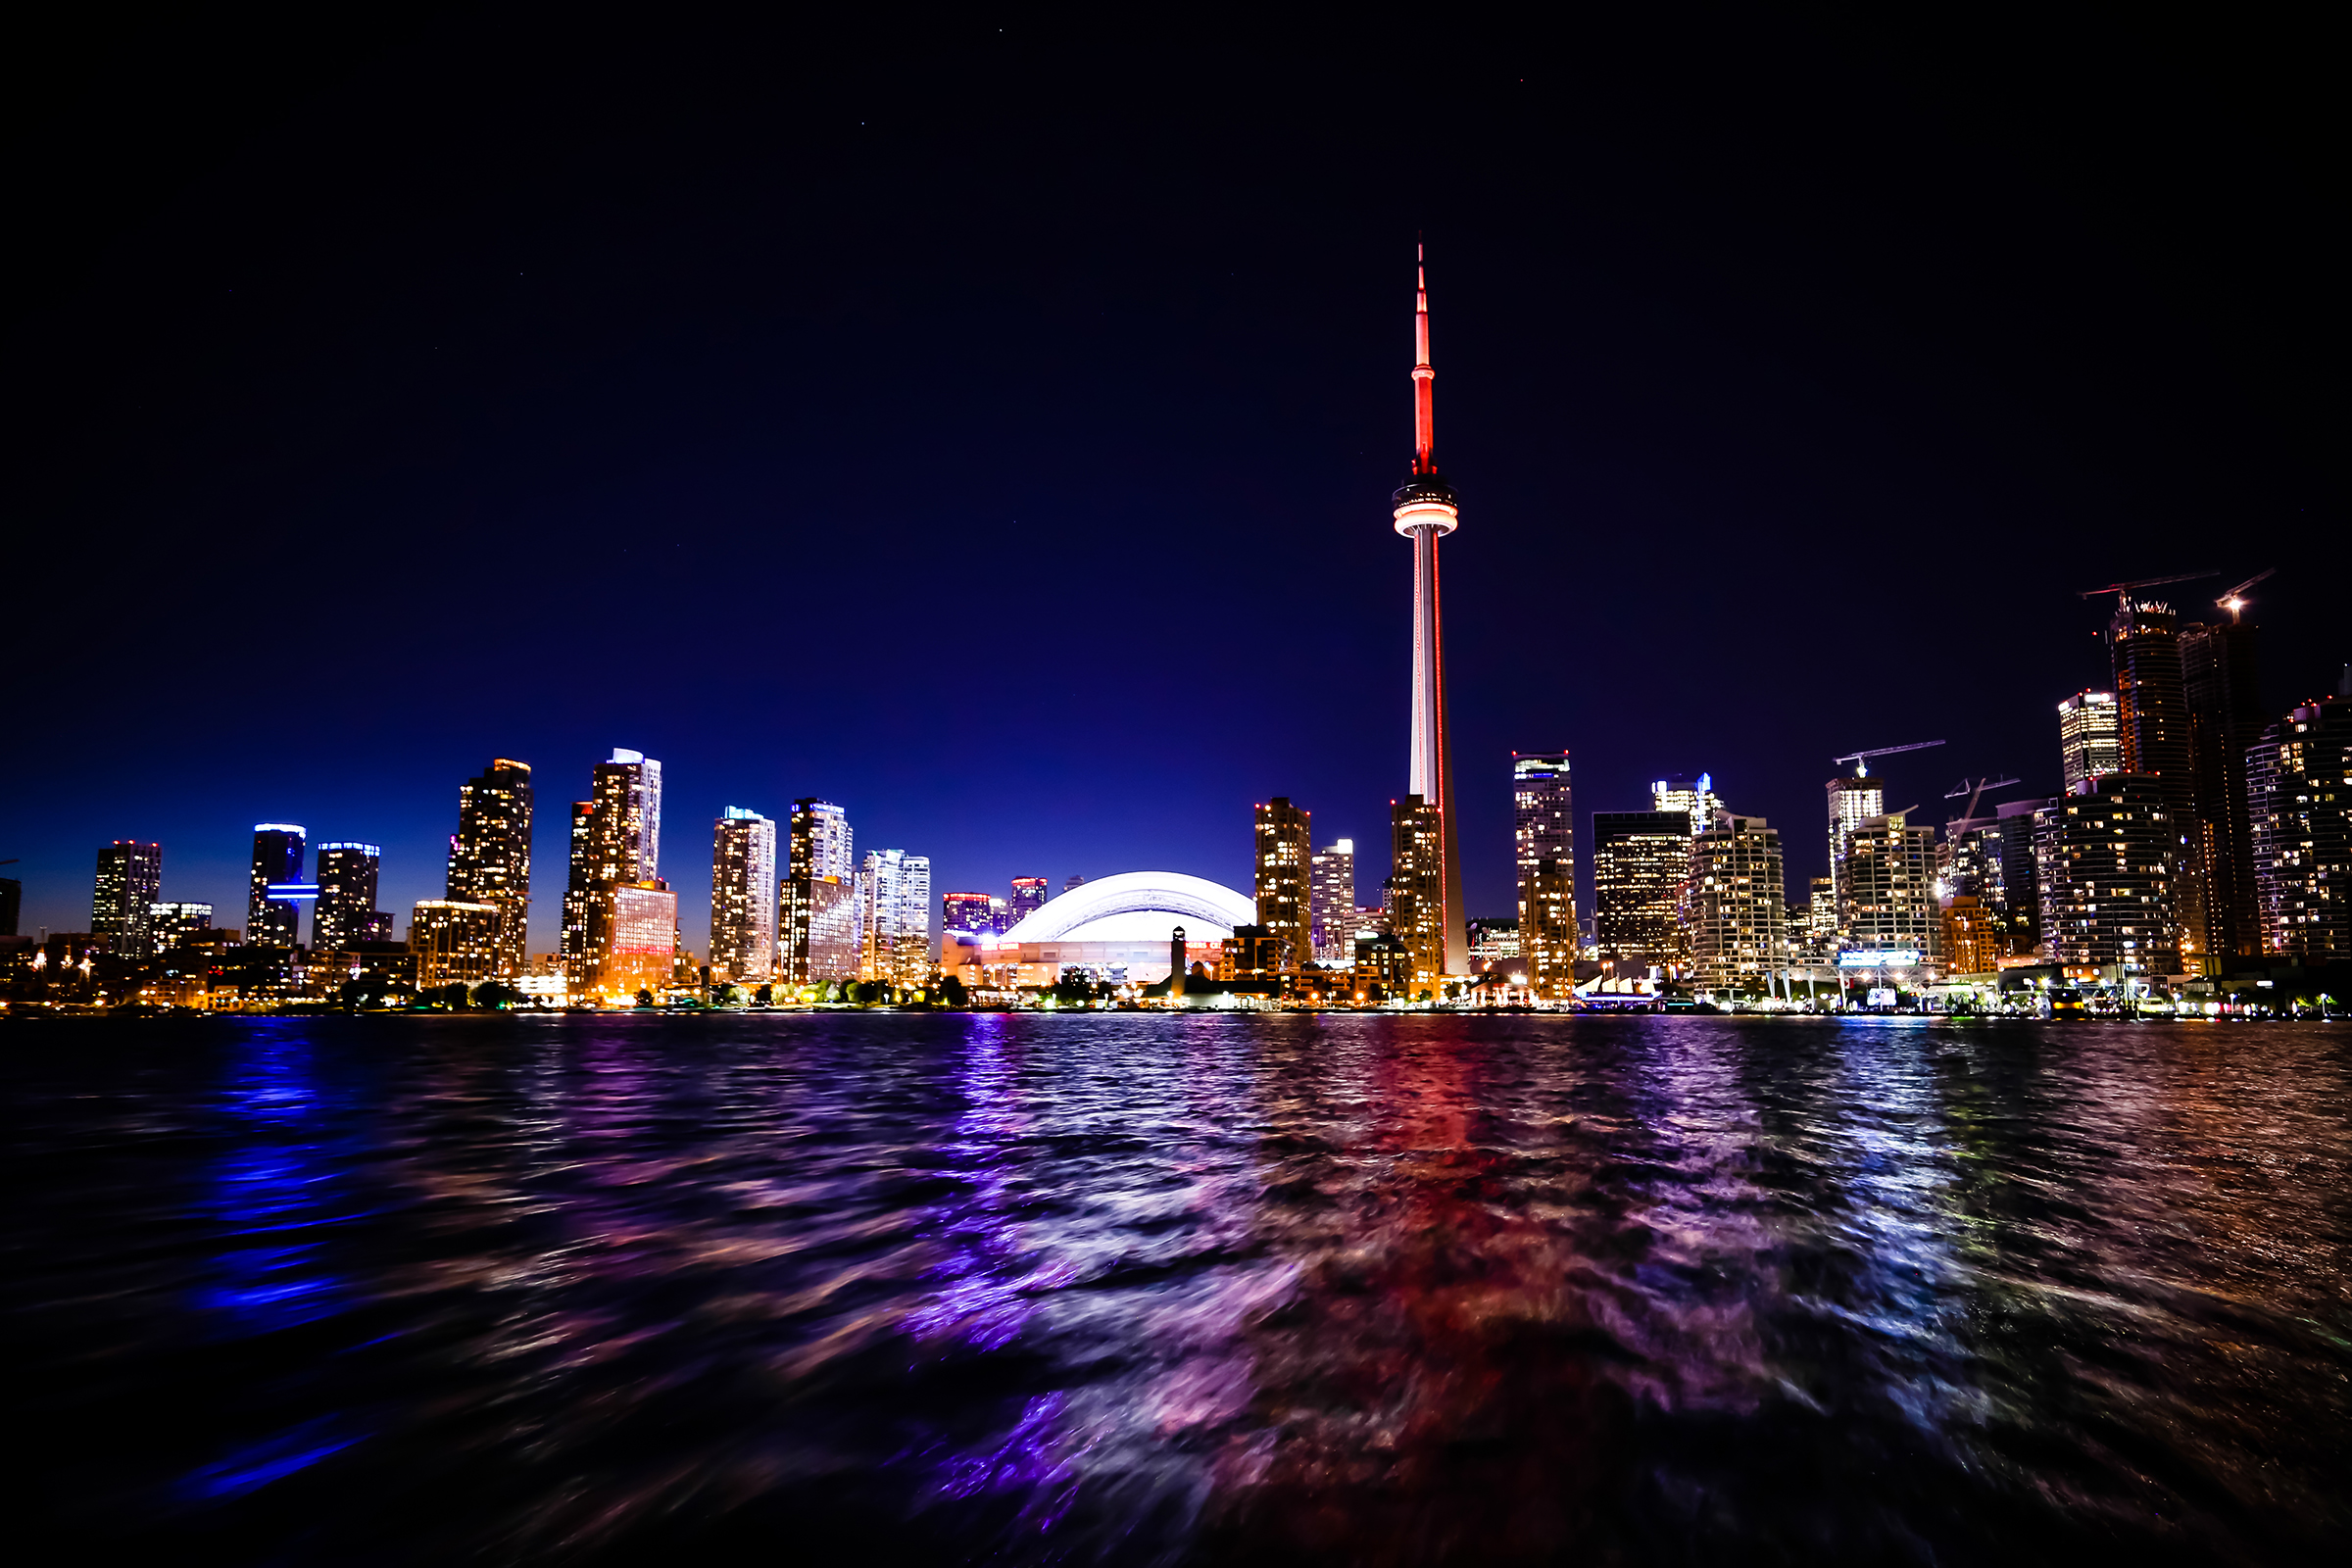
horizon, skyline, night, city, skyscraper, river, cityscape, downtown, dusk, evening, reflection, tower, landmark, lights, canada, toronto, metropolis, high rises, geographical feature, human settlement, metropolitan area